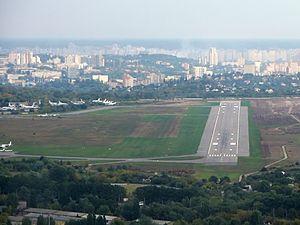
L'aéroport international d'Igor Sikorsky de Kiev (Jouliany) ) est le plus ancien des aéroports internationaux de Kiev, la capitale de l'Ukraine. Le propriétaire de l’aéroport est Vasyl Khmelnytsky, homme d’affaires.